Scottish trade in the Middle Ages

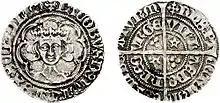
A groat of 1482 showing the head of James III (1460–88), whose reign saw a major debasement of the coinage

Wool and hides were the major exports in the late Middle Ages. From 1327 to 1332, the earliest period for which figures survive, the annual average was 5,700 sacks of wool and 36,100 leather hides. The disruption of the Wars of Independence, which not only limited trade but damaged much of the valuable agricultural land of the Borders and Lowlands, meant that this fell in the period 1341–42 to 1342–43 to 2,450 sacks of wool and 17,900 hides. The trade recovered to reach a peak in the 1370s, with an annual average of 7,360 sacks, but the international recession from the 1380s saw a reduction to an annual average of 3,100 sacks. The introduction of sheep-scab was a serious blow to the wool trade from the early fifteenth century. Despite a levelling off, there was another drop in exports as the markets collapsed in the early-sixteenth century Low Countries. Unlike in England, this did not prompt the Scots to turn to large scale cloth production and only poor quality rough cloths seem to have been significant. Exports of hides and particularly salmon, where the Scots held a decisive advantage in quality over their rivals, appear to have held up much better than wool, despite the general economic downturn in Europe in the aftermath of the Black Death. Exports of hides averaged 56,400 a year from 1380 to 1384, but fell to an average of 48,000 over the next five years and to 34,200 by the end of the century.